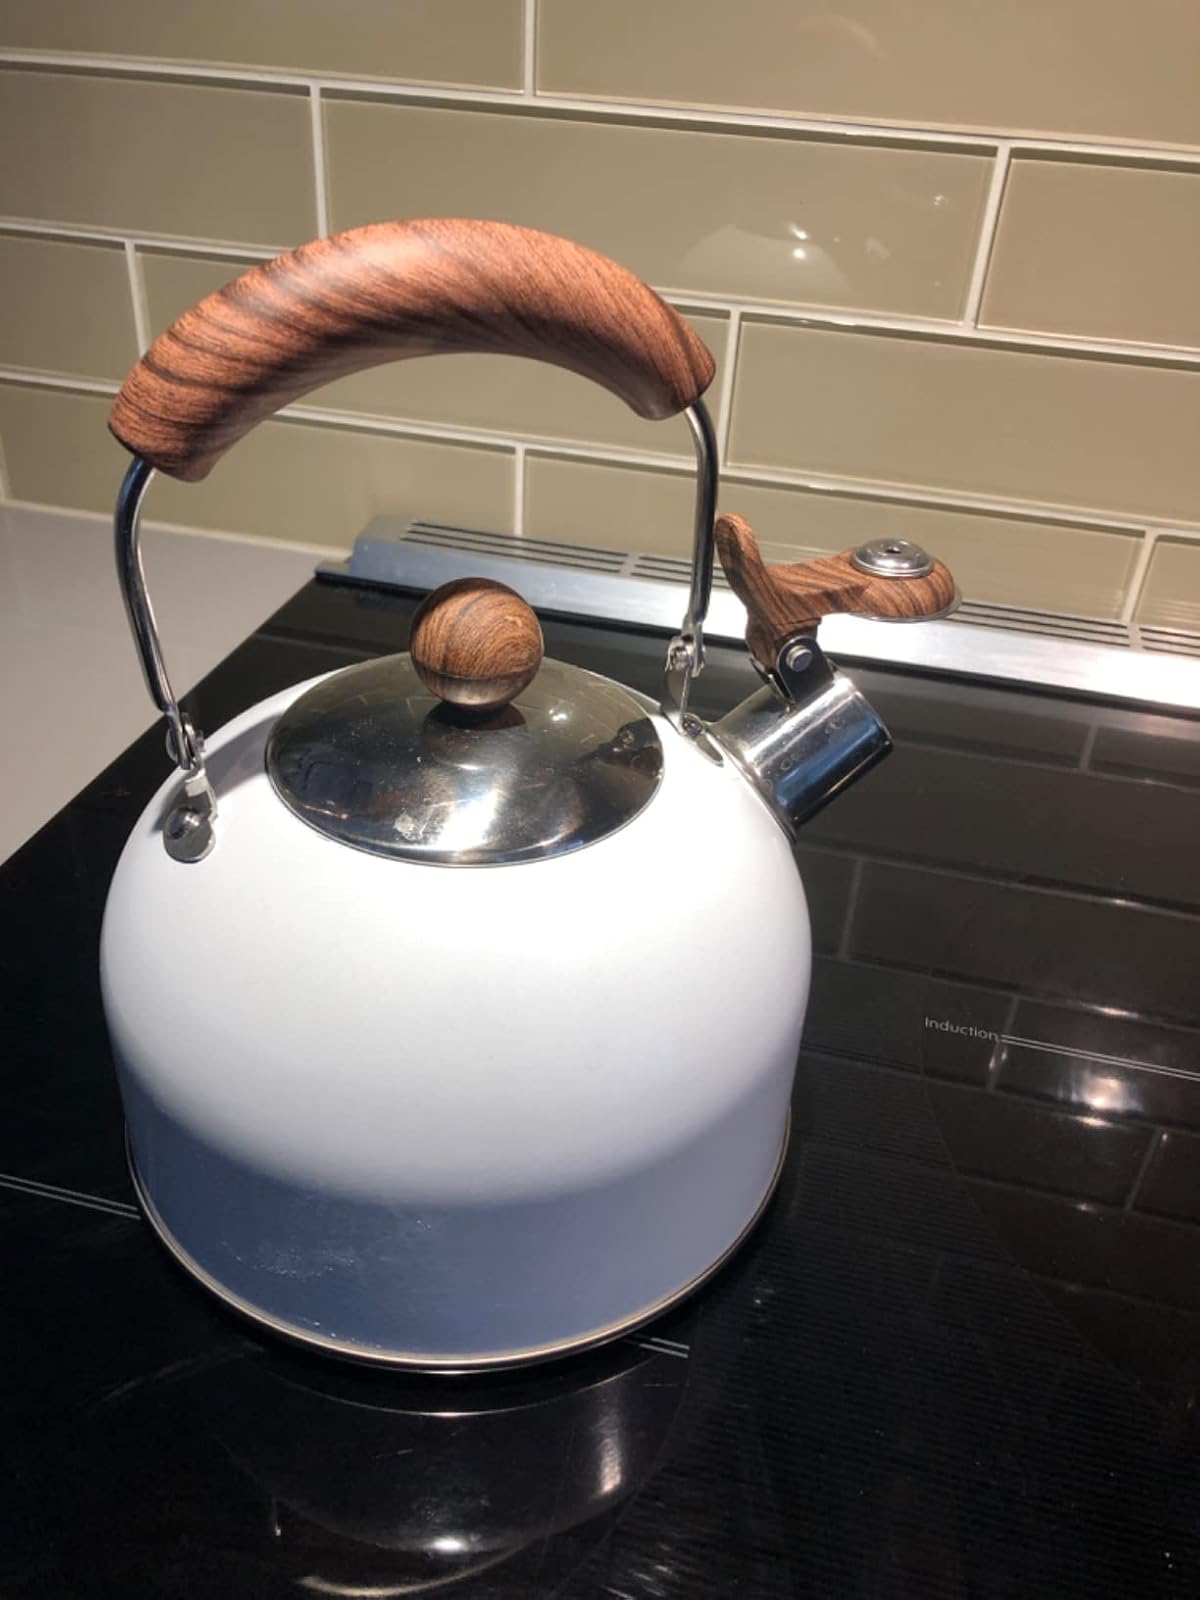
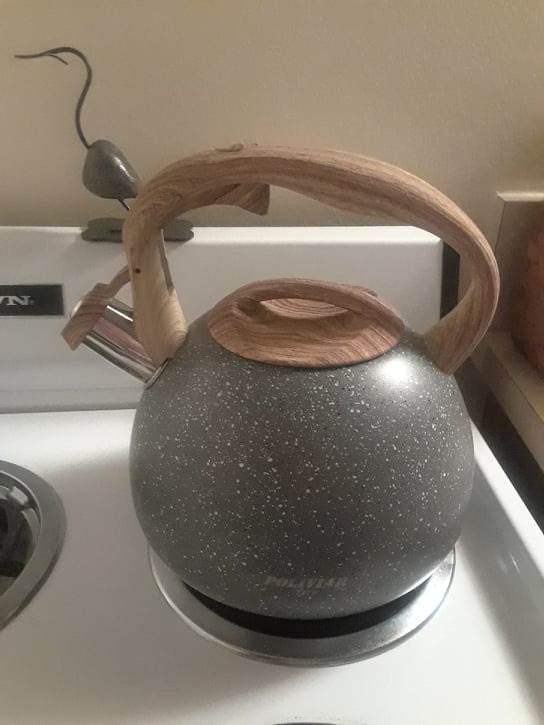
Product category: items_kettle
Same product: no